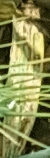
Label: Wheat___Yellow_Rust